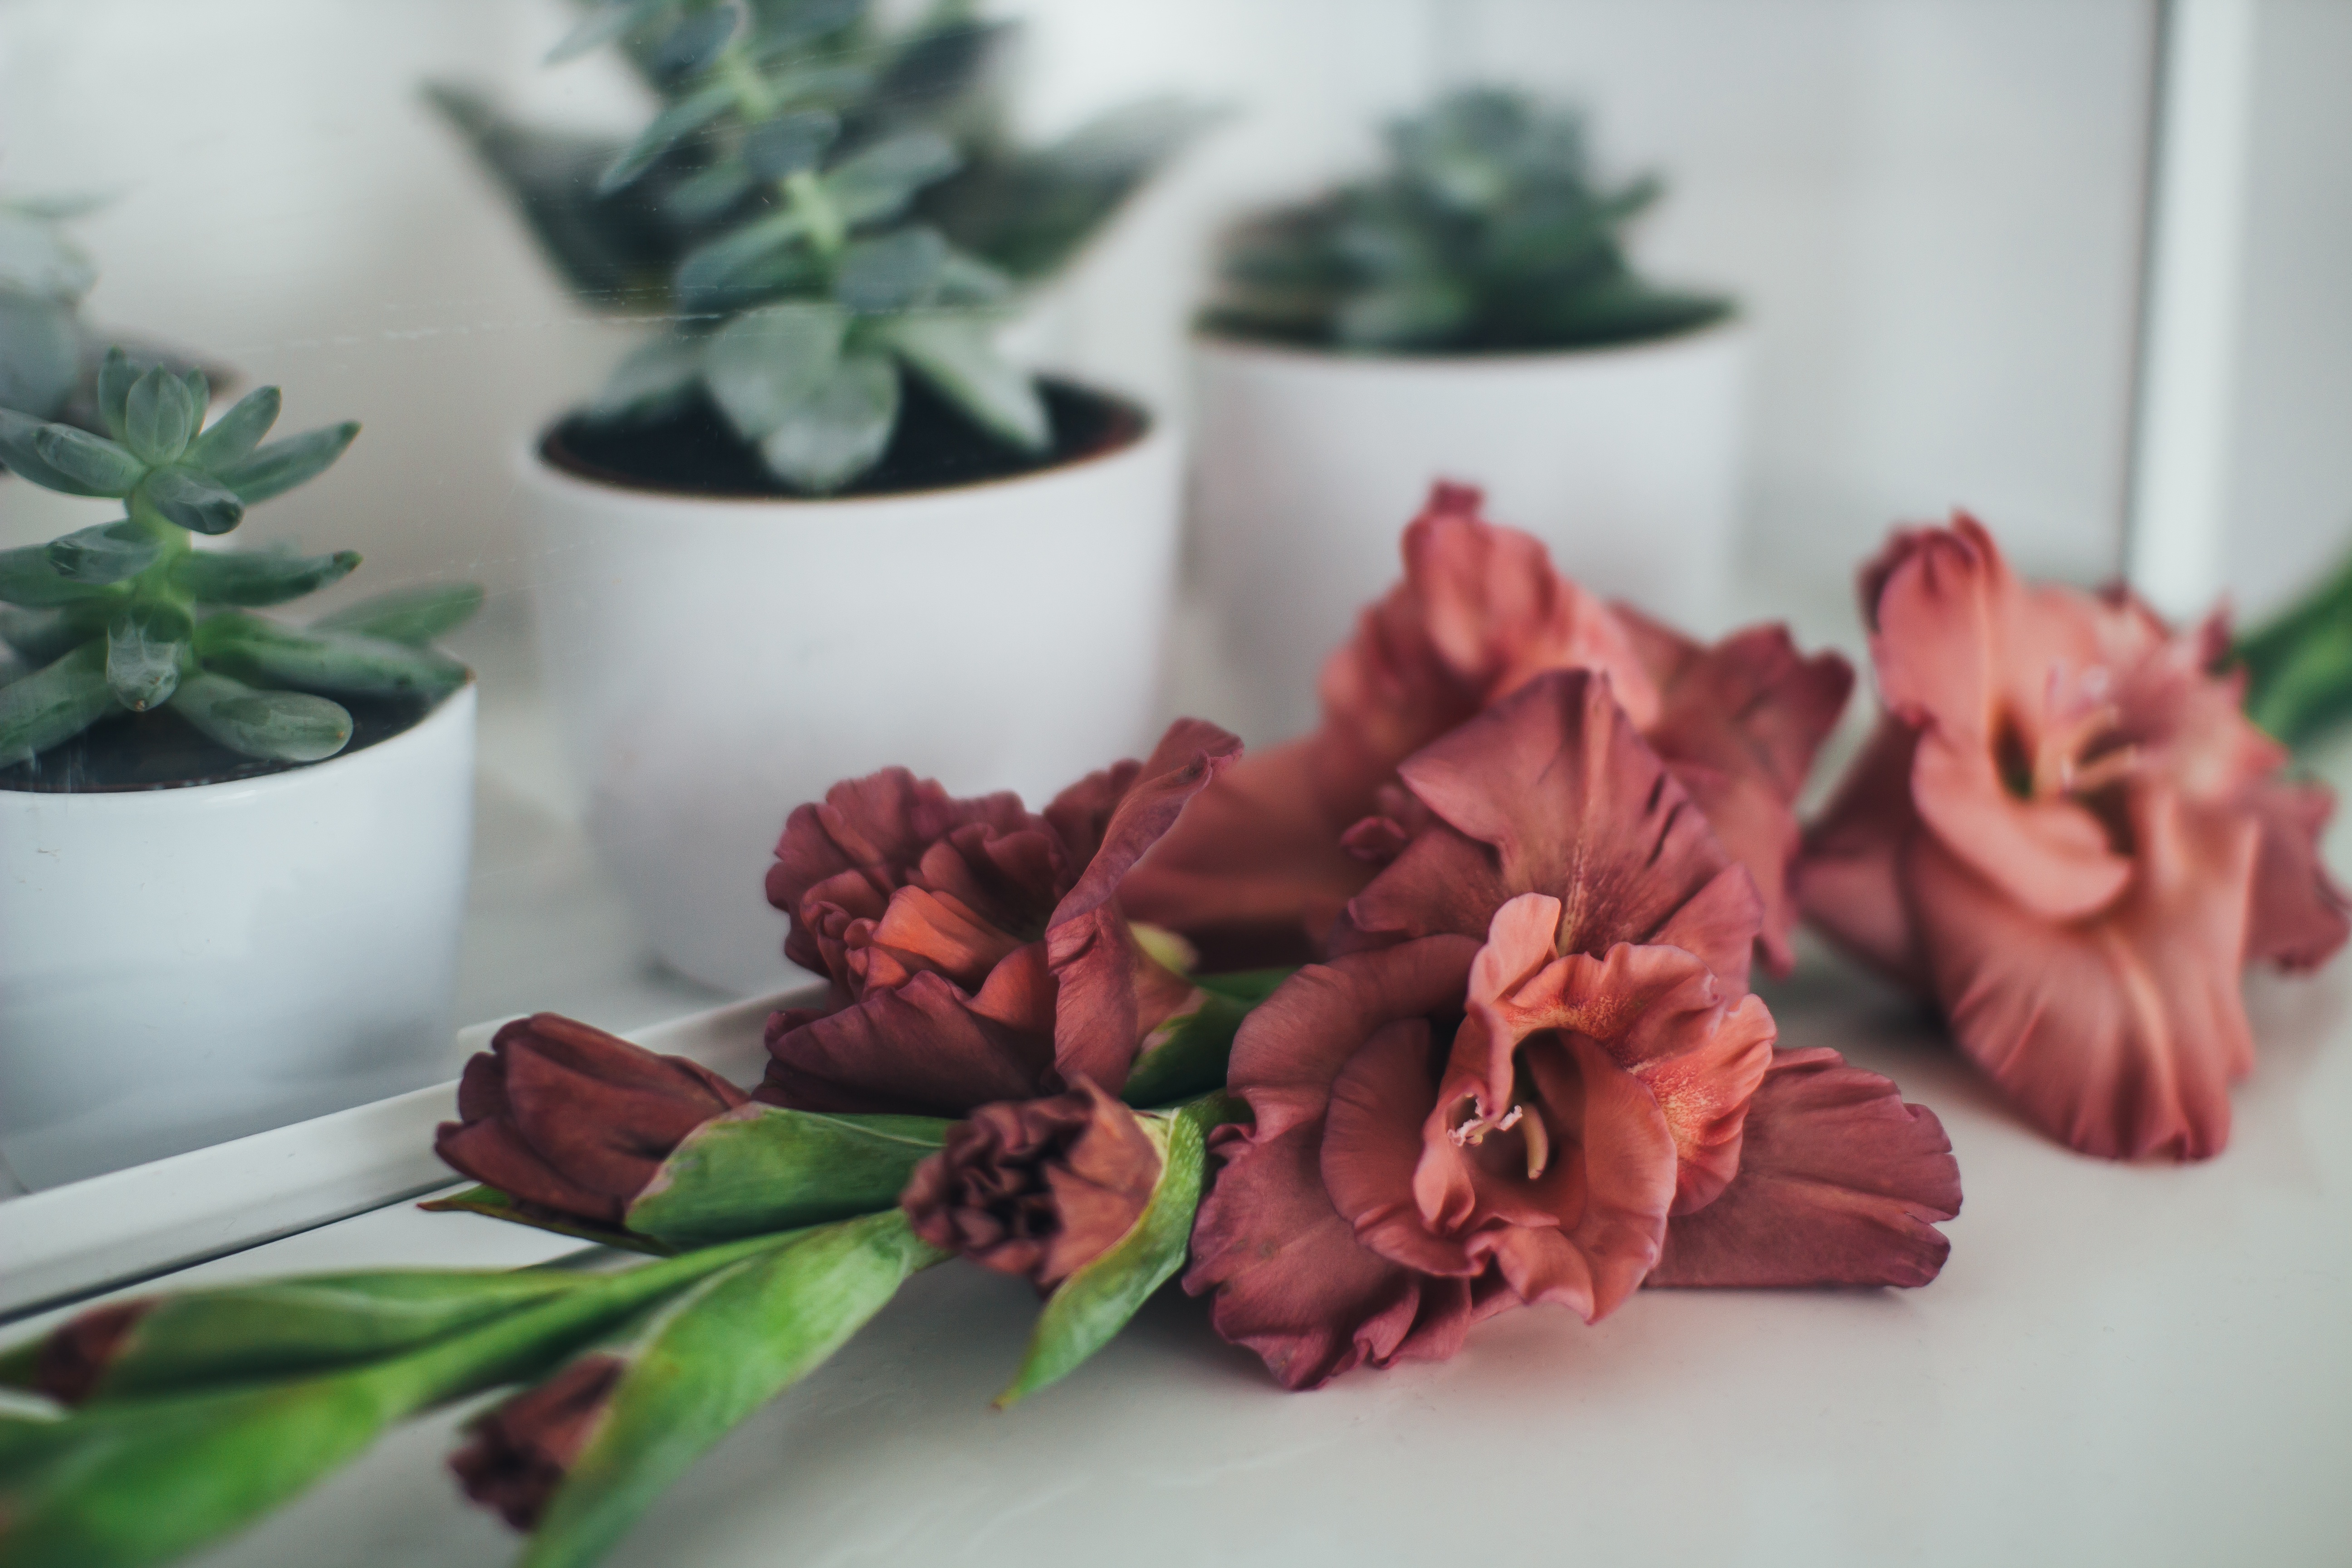
plant, leaf, flower, petal, pink, flora, floristry, flowering plant, flower bouquet, floral design, land plant, flower arranging